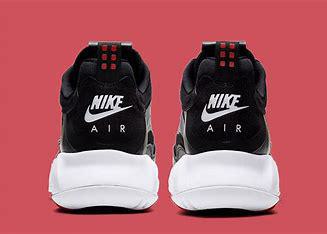
Brand: Jordan
Model: Max 200